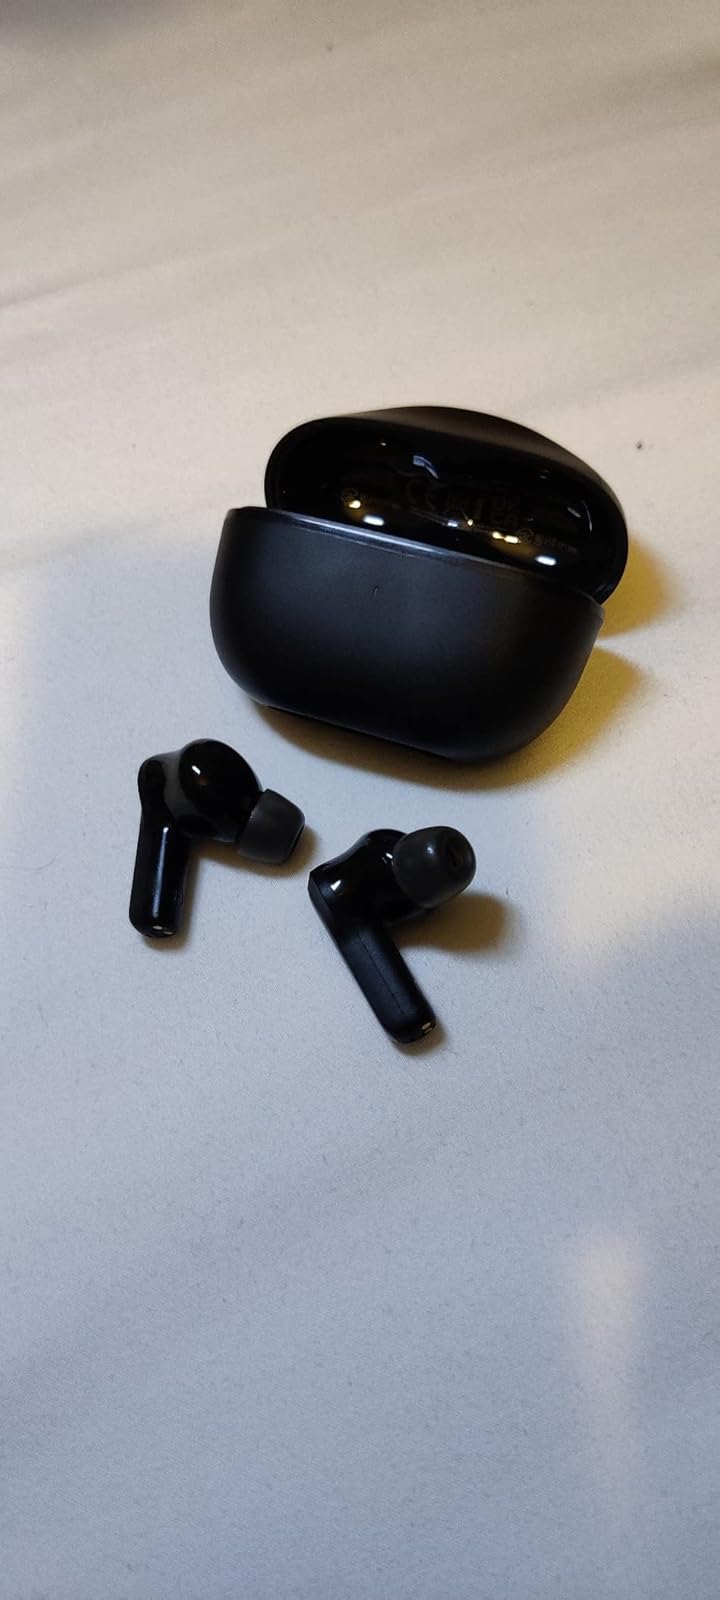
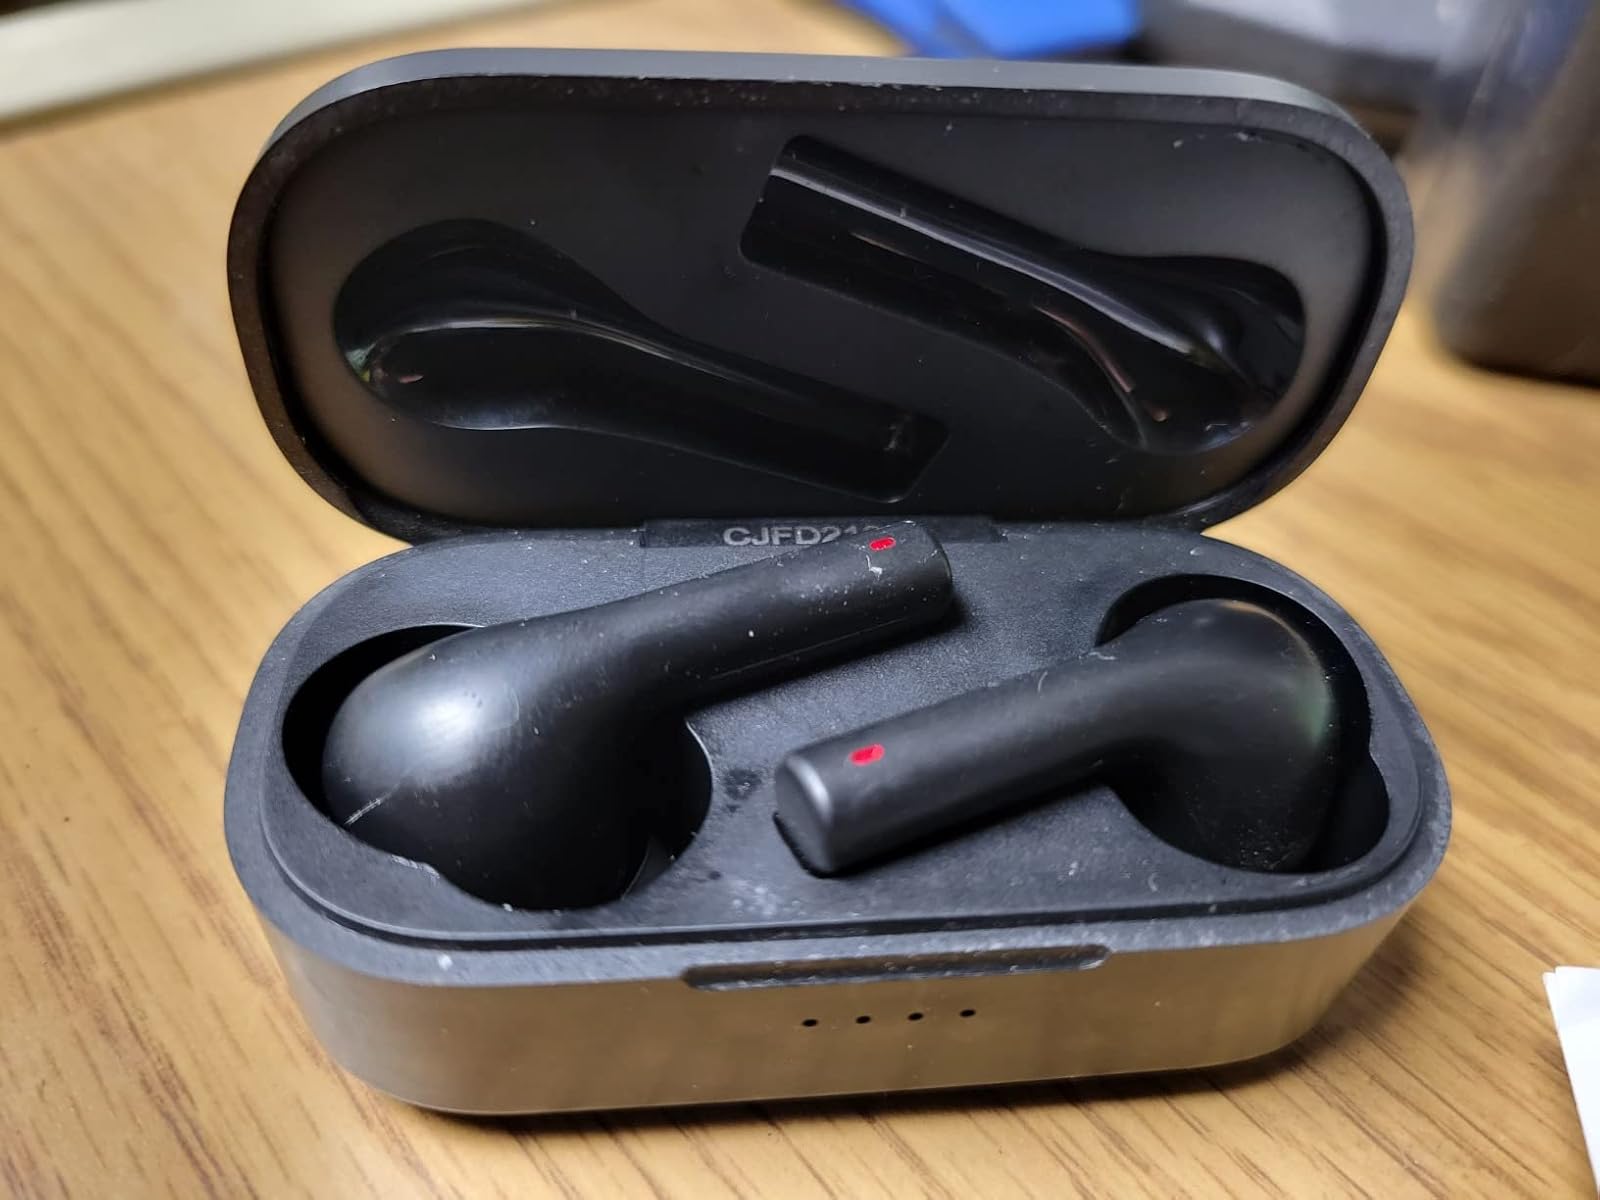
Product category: earbuds
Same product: no